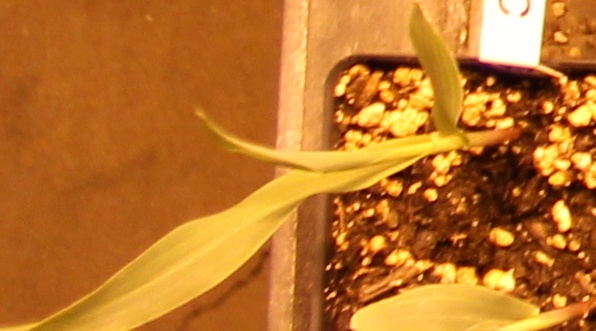
Label: Corn